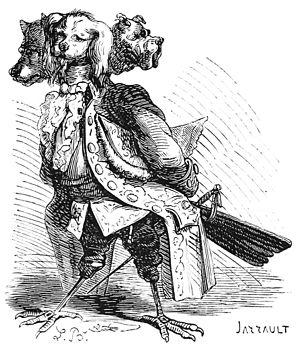
Illustration du Dictionnaire infernal par Louis Le Breton.